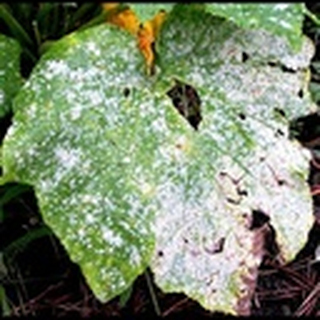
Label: cotton_powdery_mildew